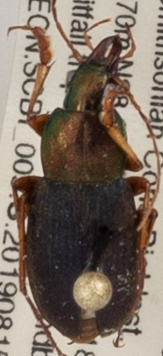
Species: Chlaenius emarginatus
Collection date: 2019-08-15
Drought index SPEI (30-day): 0.198
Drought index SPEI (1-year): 1.93
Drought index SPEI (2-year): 2.09